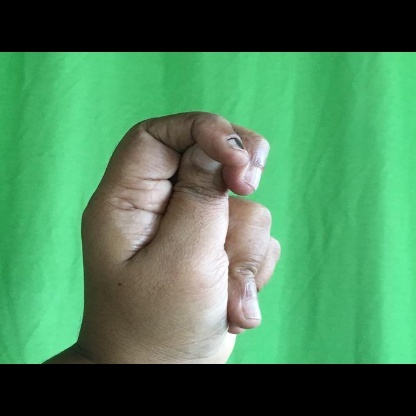
Mudra: Katakamukha